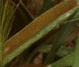
Label: Wheat___Brown_Rust